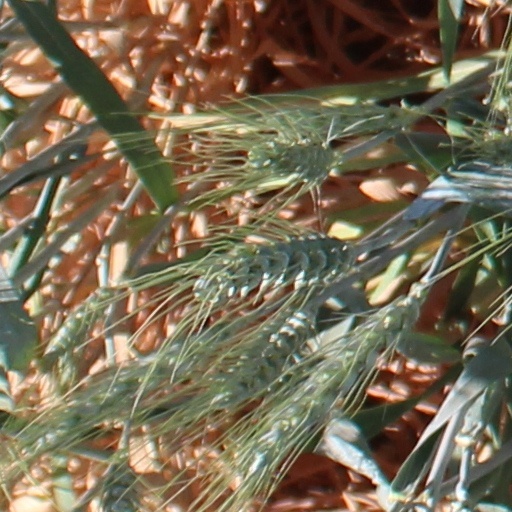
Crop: wheat